Yoshihiro Tajiri

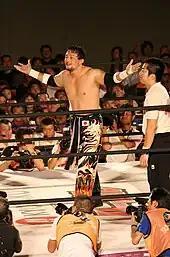
Tajiri wrestling in Hustle

Tajiri's return to Japan came at Hustle on March 5, 2006, defeating Kohei Sato, The Monster PTA and Yoji Anjo with Razor Ramon Hard Gay and Shinjiro Otani. In the Hustle promotion, he was originally aligned with the babyface Hustle Army, a group which defends the sport of professional wrestling against the Monster Army (led by Monster General and Monster K, who aim to destroy the sport). However, he was hypnotized by Yinling into joining the Monster Army. In 2006, Tajiri took Yujiro Kushida under his wing and trained him while at Hustle. They participated in multiple tag team matches and tag team tournaments, and they also had several matches against one another. He also participated in Hustle GP, Hustle's only tournament, but was knocked out of the tournaments in the first round by Wataru Sakata. In his last appearance at Hustle, Tajiri defeated Muscle Sakai in a two out of three falls match which Tajiri won two to one.